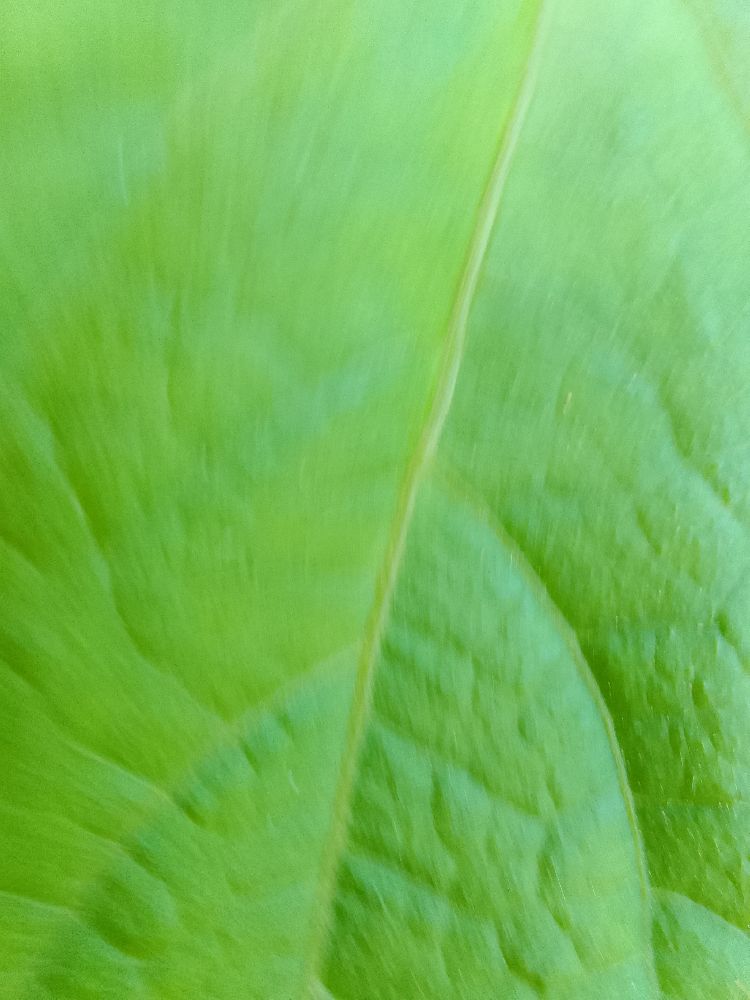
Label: healthy